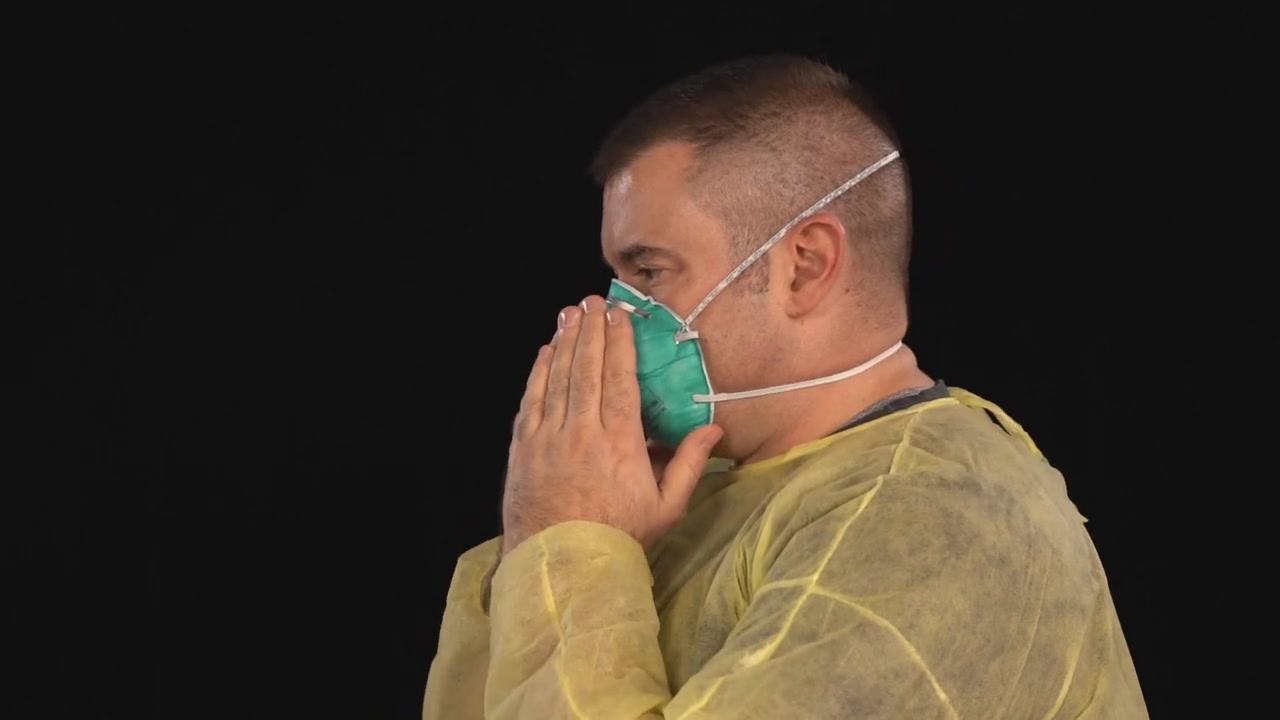
Objects detected:
Coverall
Mask